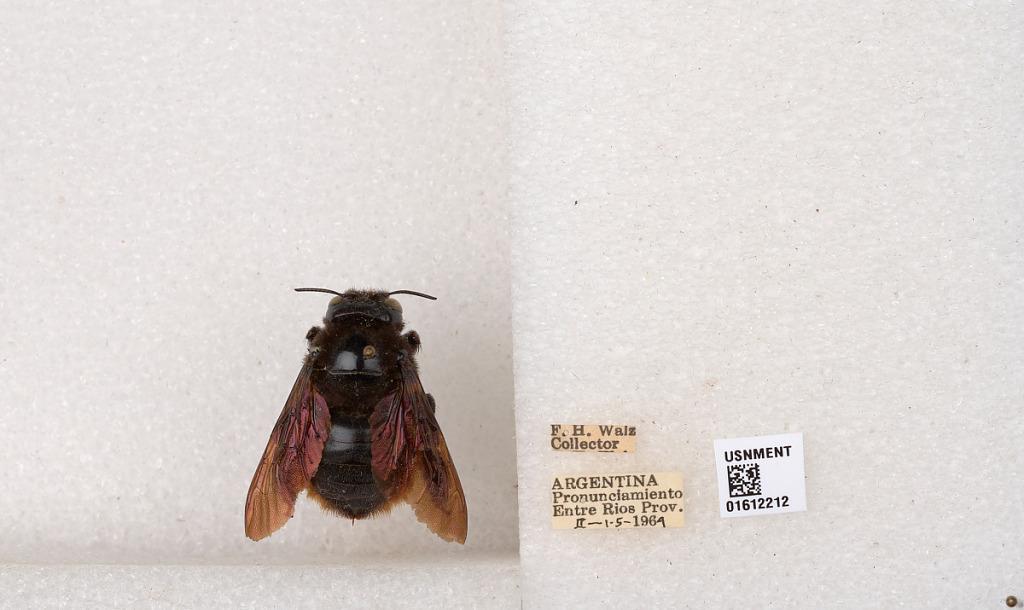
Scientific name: Xylocopa (Neoxylocopa) augusti Lepeletier
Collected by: F. Walz
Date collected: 1964-2-1
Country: Argentina
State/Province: Entre Rios
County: Departamento de Uruguay
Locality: Pronunciamiento
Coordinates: -32.3452, -58.4404